Tiffany Vollmer

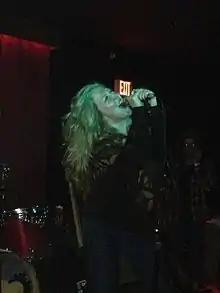
Vollmer performing on stage in Austin, Texas on April 7, 2013

Tiffany Michele Vollmer (born July 22, 1973) is an American film producer, make-up artist, and voice actress. She formerly worked for Funimation as the voice of Bulma in the "Dragon Ball" franchise from 1999 to 2009.